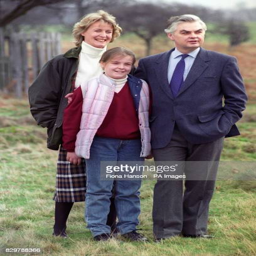
politician with his wife and person out for a stroll before the budget